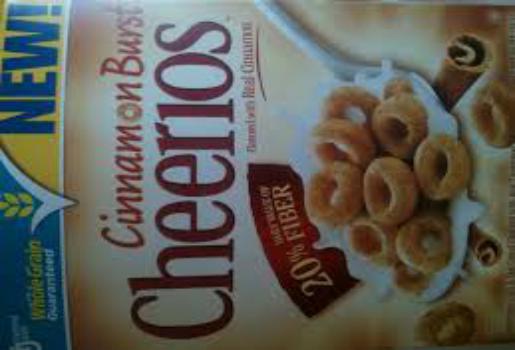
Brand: Cinnamon Burst Cheerios
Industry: Food